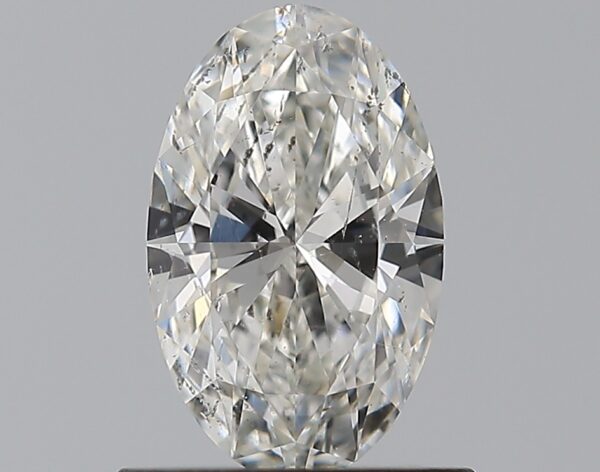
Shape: oval
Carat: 0.75
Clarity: SI2
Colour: H
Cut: EX
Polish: EX
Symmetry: EX
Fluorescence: F
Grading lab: GIA
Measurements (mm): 7.95 x 4.93 x 2.93